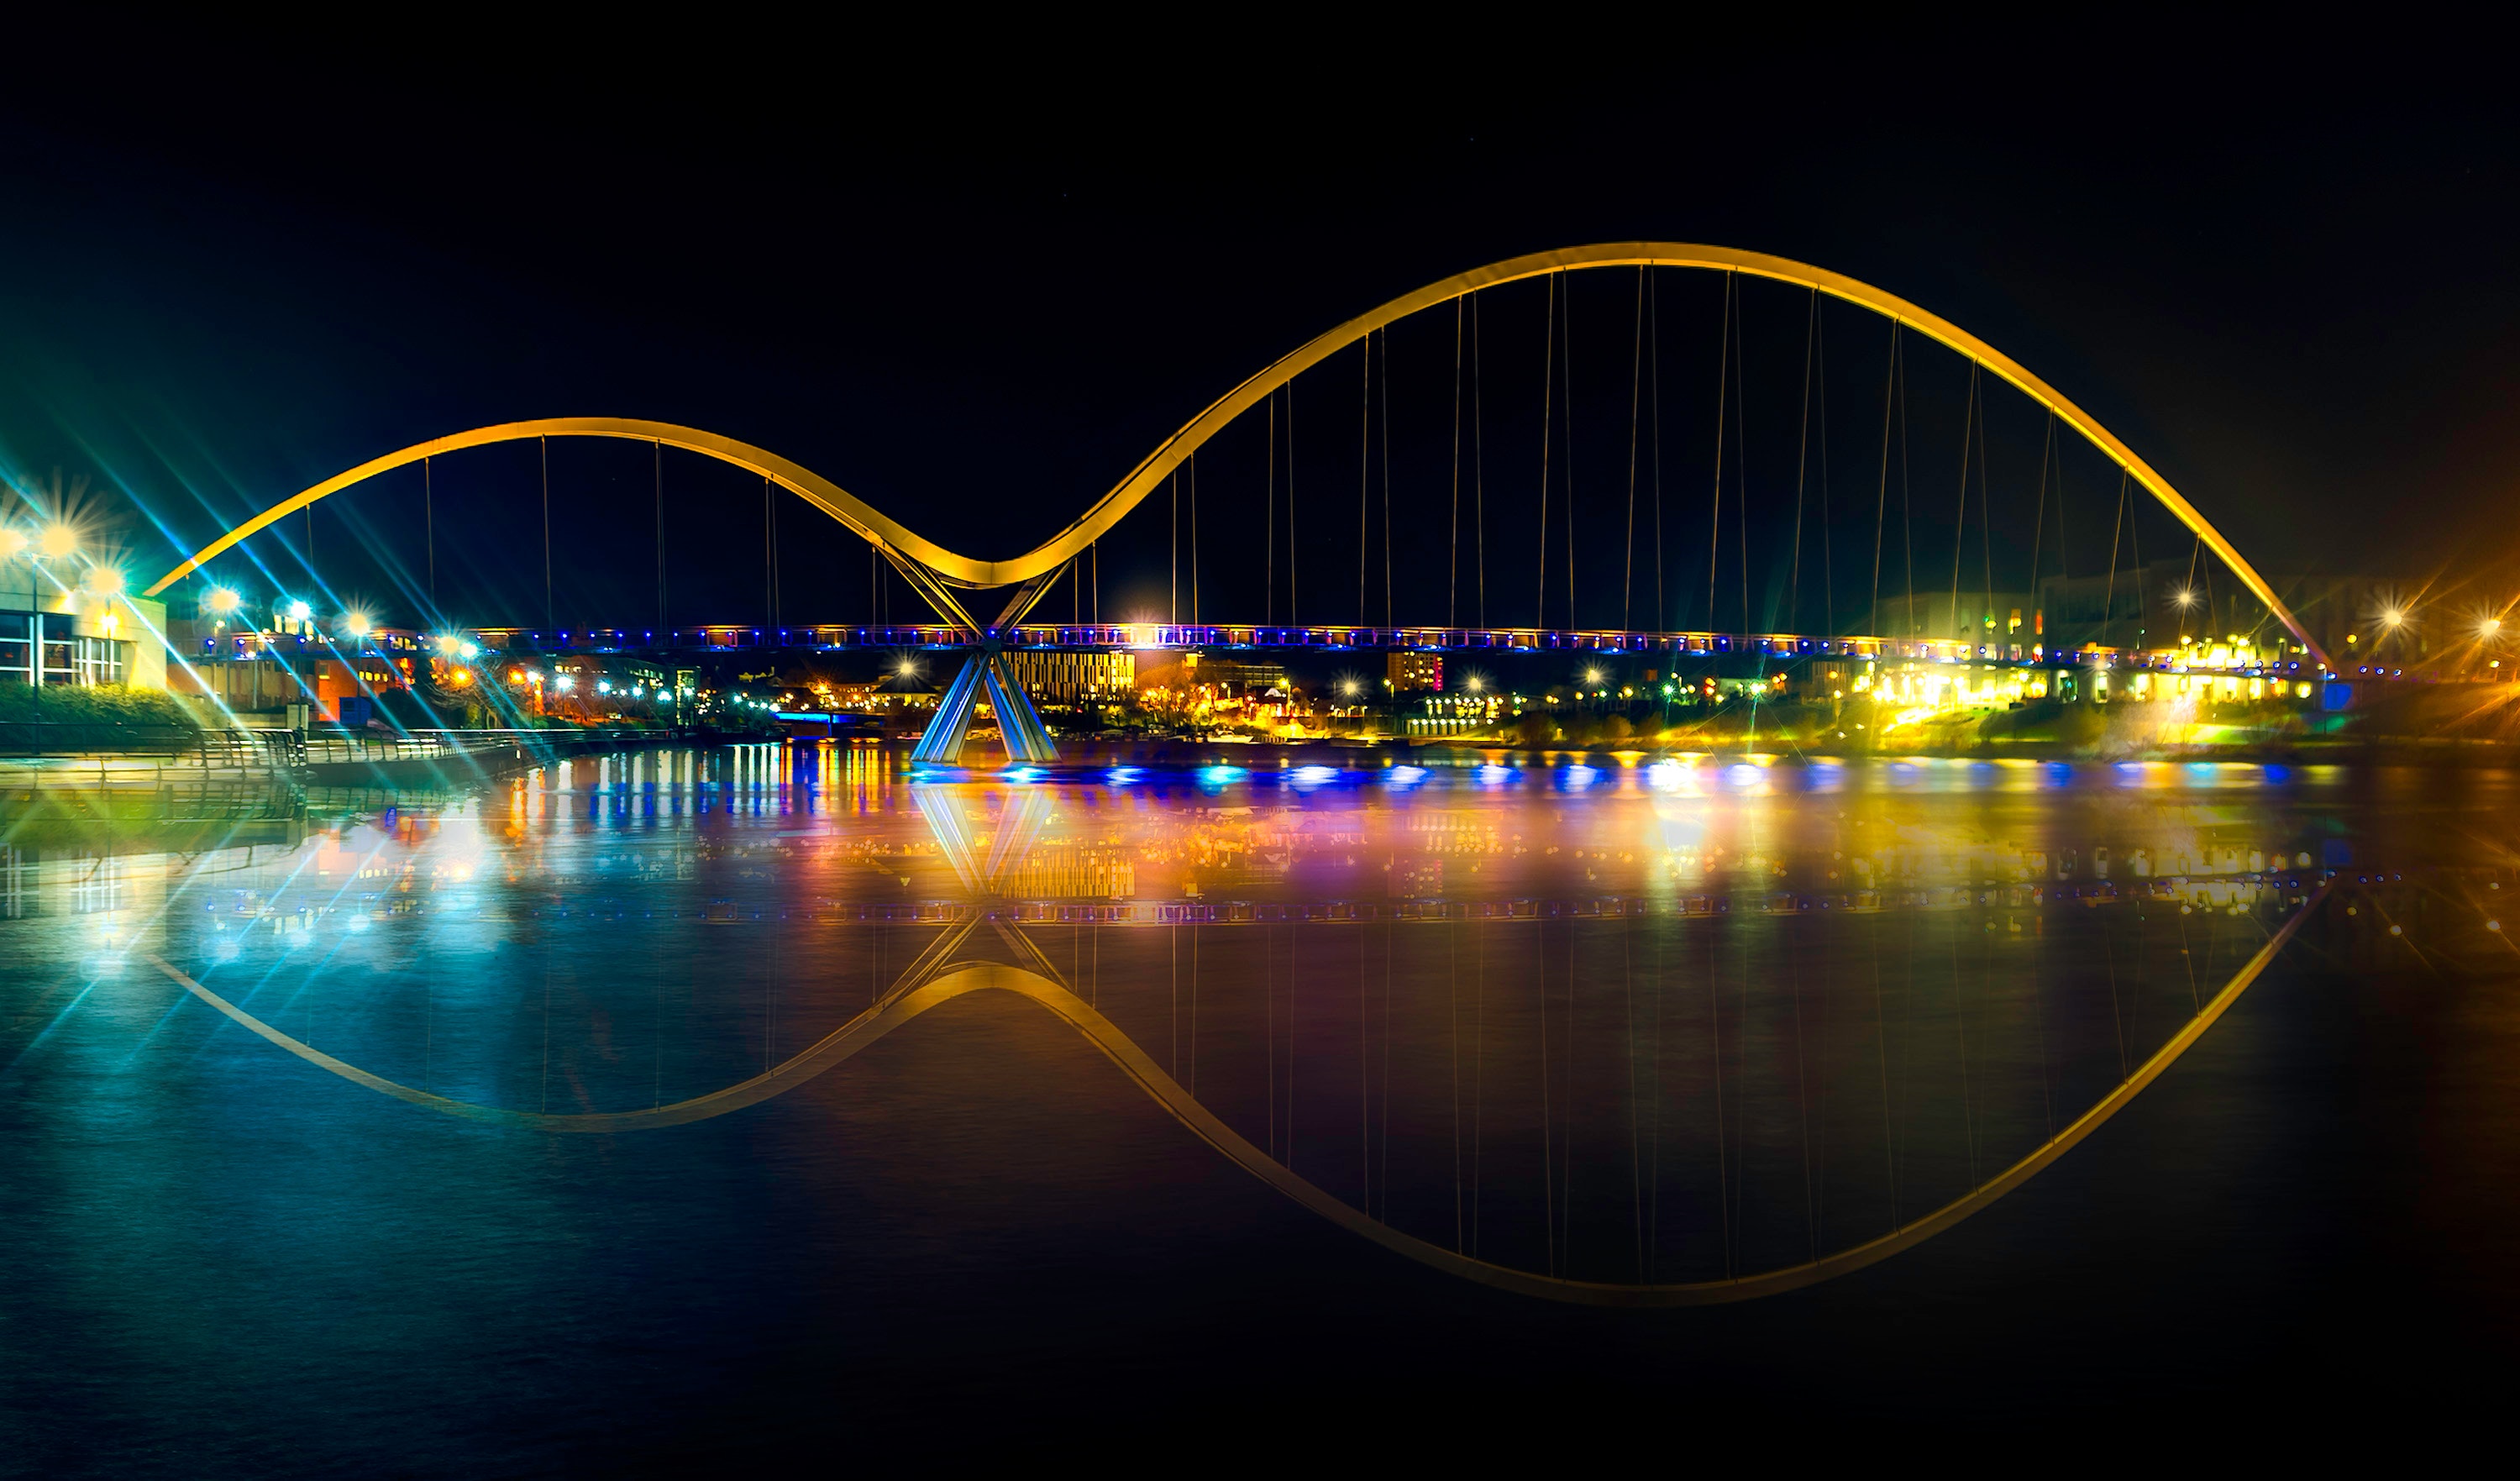
reflection, night, tied arch bridge, blue, light, bridge, fixed link, landmark, lighting, cable stayed bridge, metropolitan area, sky, water, architecture, arch bridge, line, skyway, nonbuilding structure, neon, city, street light, river, overpass, road, metropolis, symmetry